Fatimah Abdullah

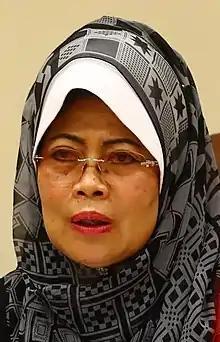
Fatimah in 2017 during a conference with UNIMAS

Fatimah Ting binti Abdullah (born Ting Sai Ming; 1 February 1957) is a Malaysian politician from the Parti Pesaka Bumiputera Bersatu (PBB), a component party of the ruling Gabungan Parti Sarawak (GPS) coalition. She has served as the State Minister of Women, Early Childhood and Community Wellbeing Development of Sarawak under Chief Ministers Abang Abdul Rahman Johari Abang Openg, Adenan Satem and Abdul Taib Mahmud since September 2011 as well as and Member of the Sarawak State Legislative Assembly (MLA) for Dalat since September 2001.